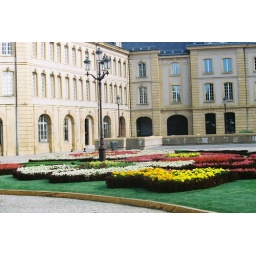
flower garden at the theater in metz